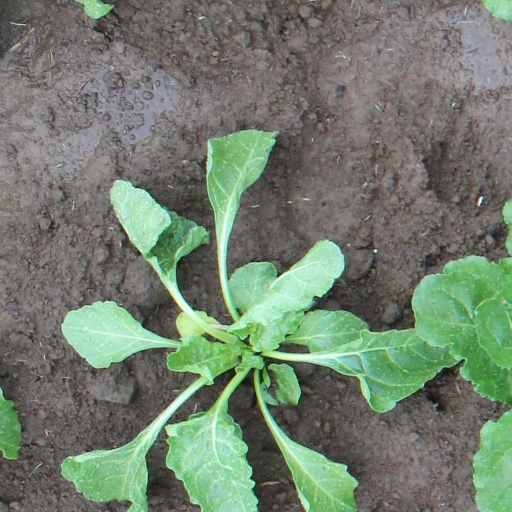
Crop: sugar beet